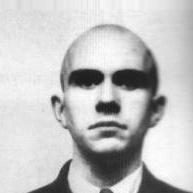
Age: 25